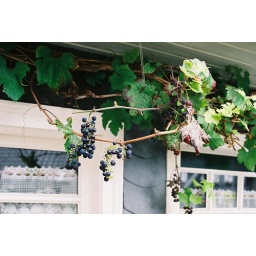
Red grapes in front of a house schist-covered house